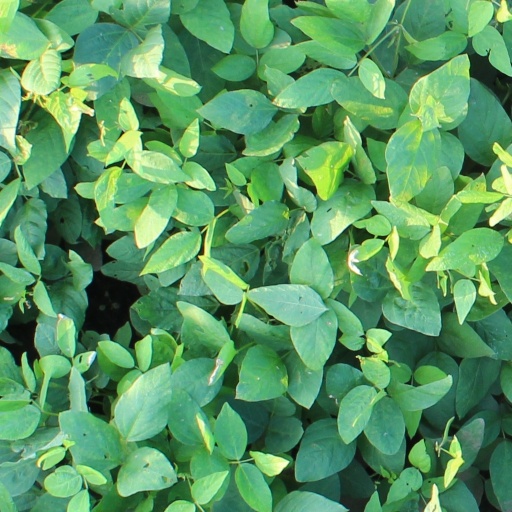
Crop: soybean